Radio in South Sudan

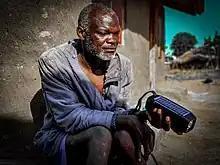
A South Sudanese man listening to radio at his home

According to surveys conducted by the and USAID, radio is the most widely used and trusted source of information in the country. Radio listening is considered a social activity. Since the Comprehensive Peace Agreement of 2005, over 30 FM radio stations have been set up across the country with the encouragement of the Sudan People’s Liberation Movement (SPLM) run government. Radio networks and stations are run and funded by Churches, community organizations, international NGOs, and private businesses.